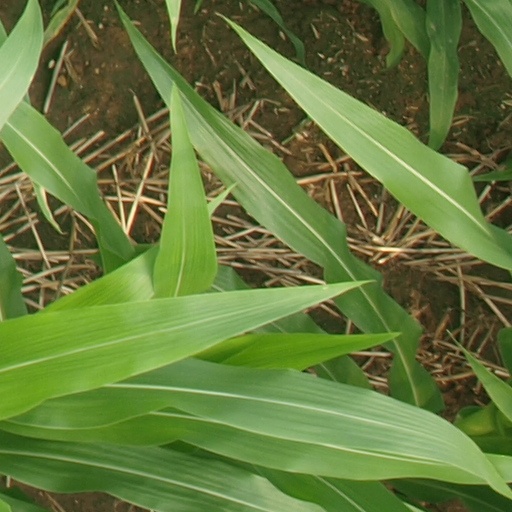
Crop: maize; corn